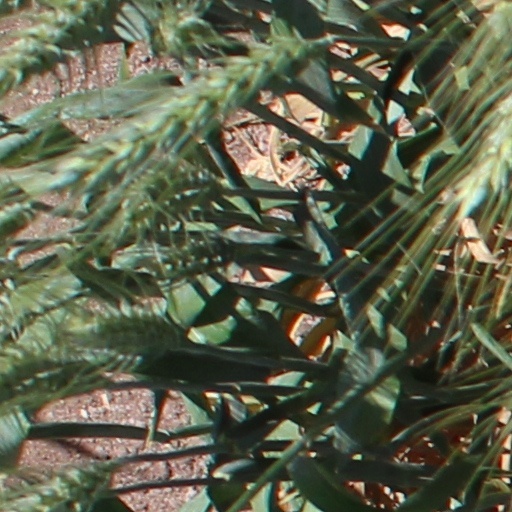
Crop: wheat